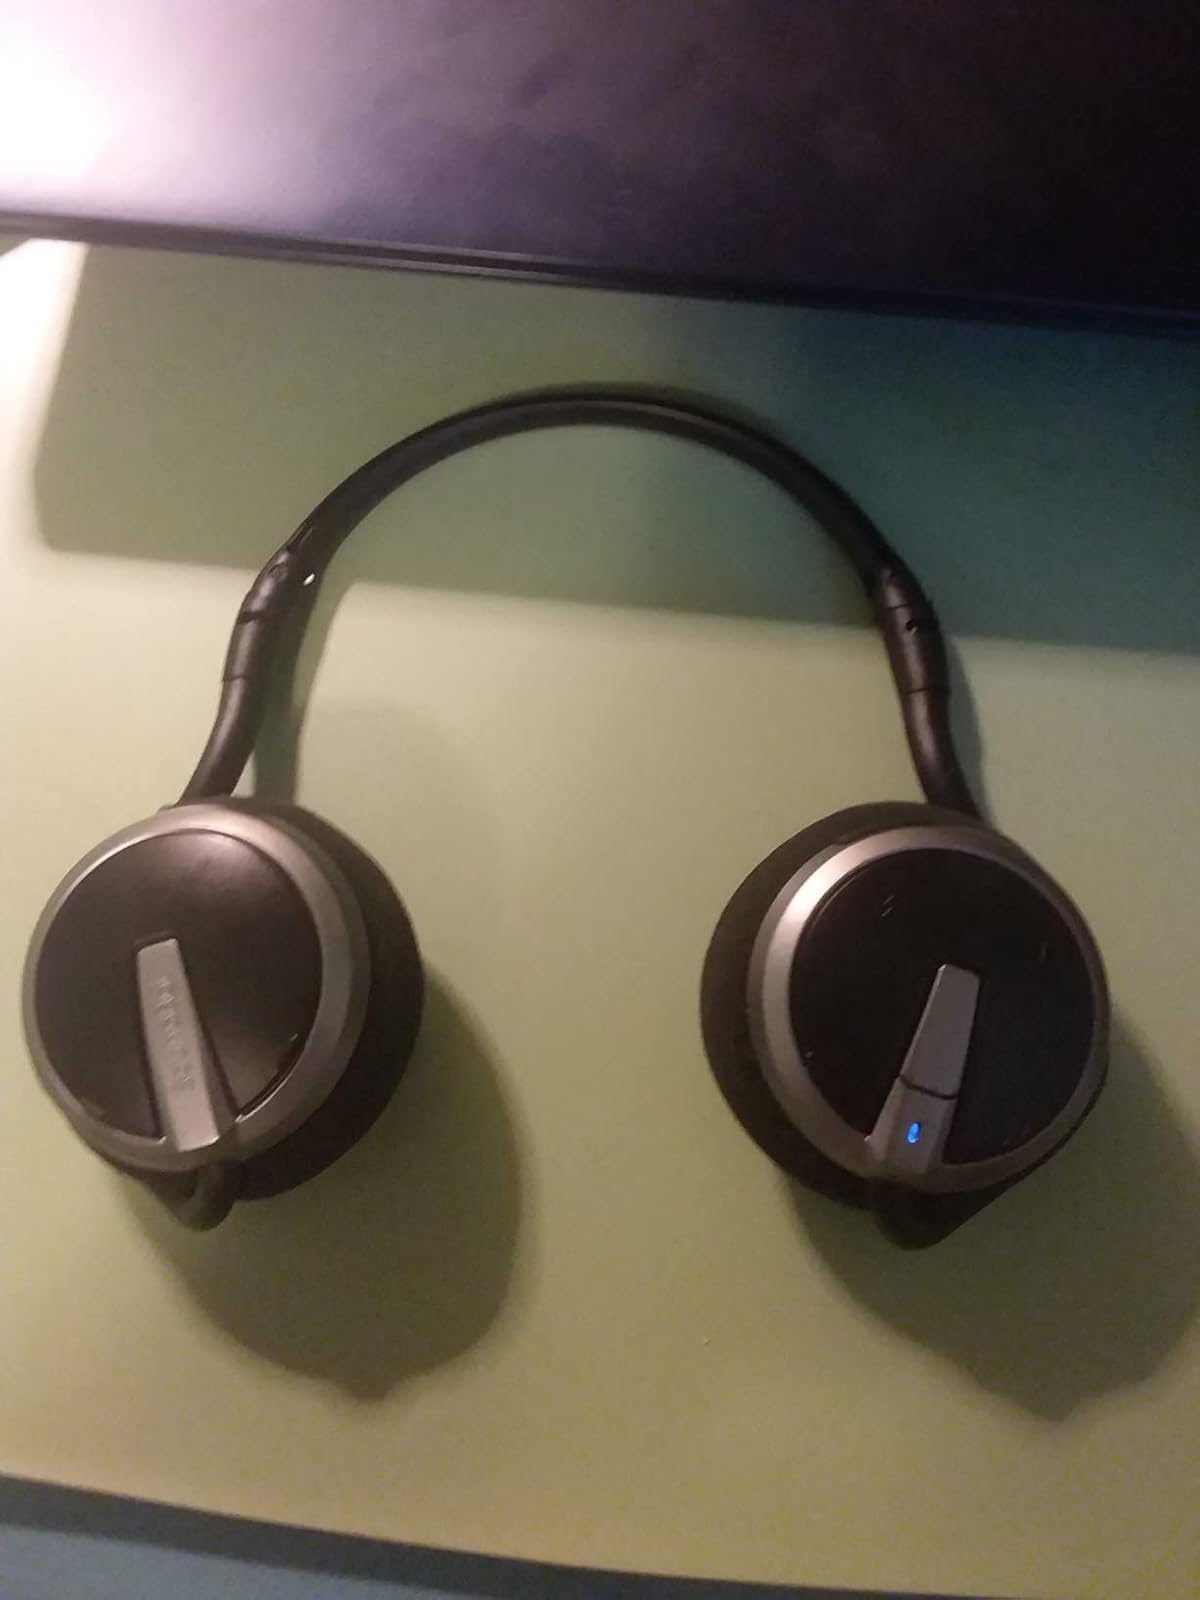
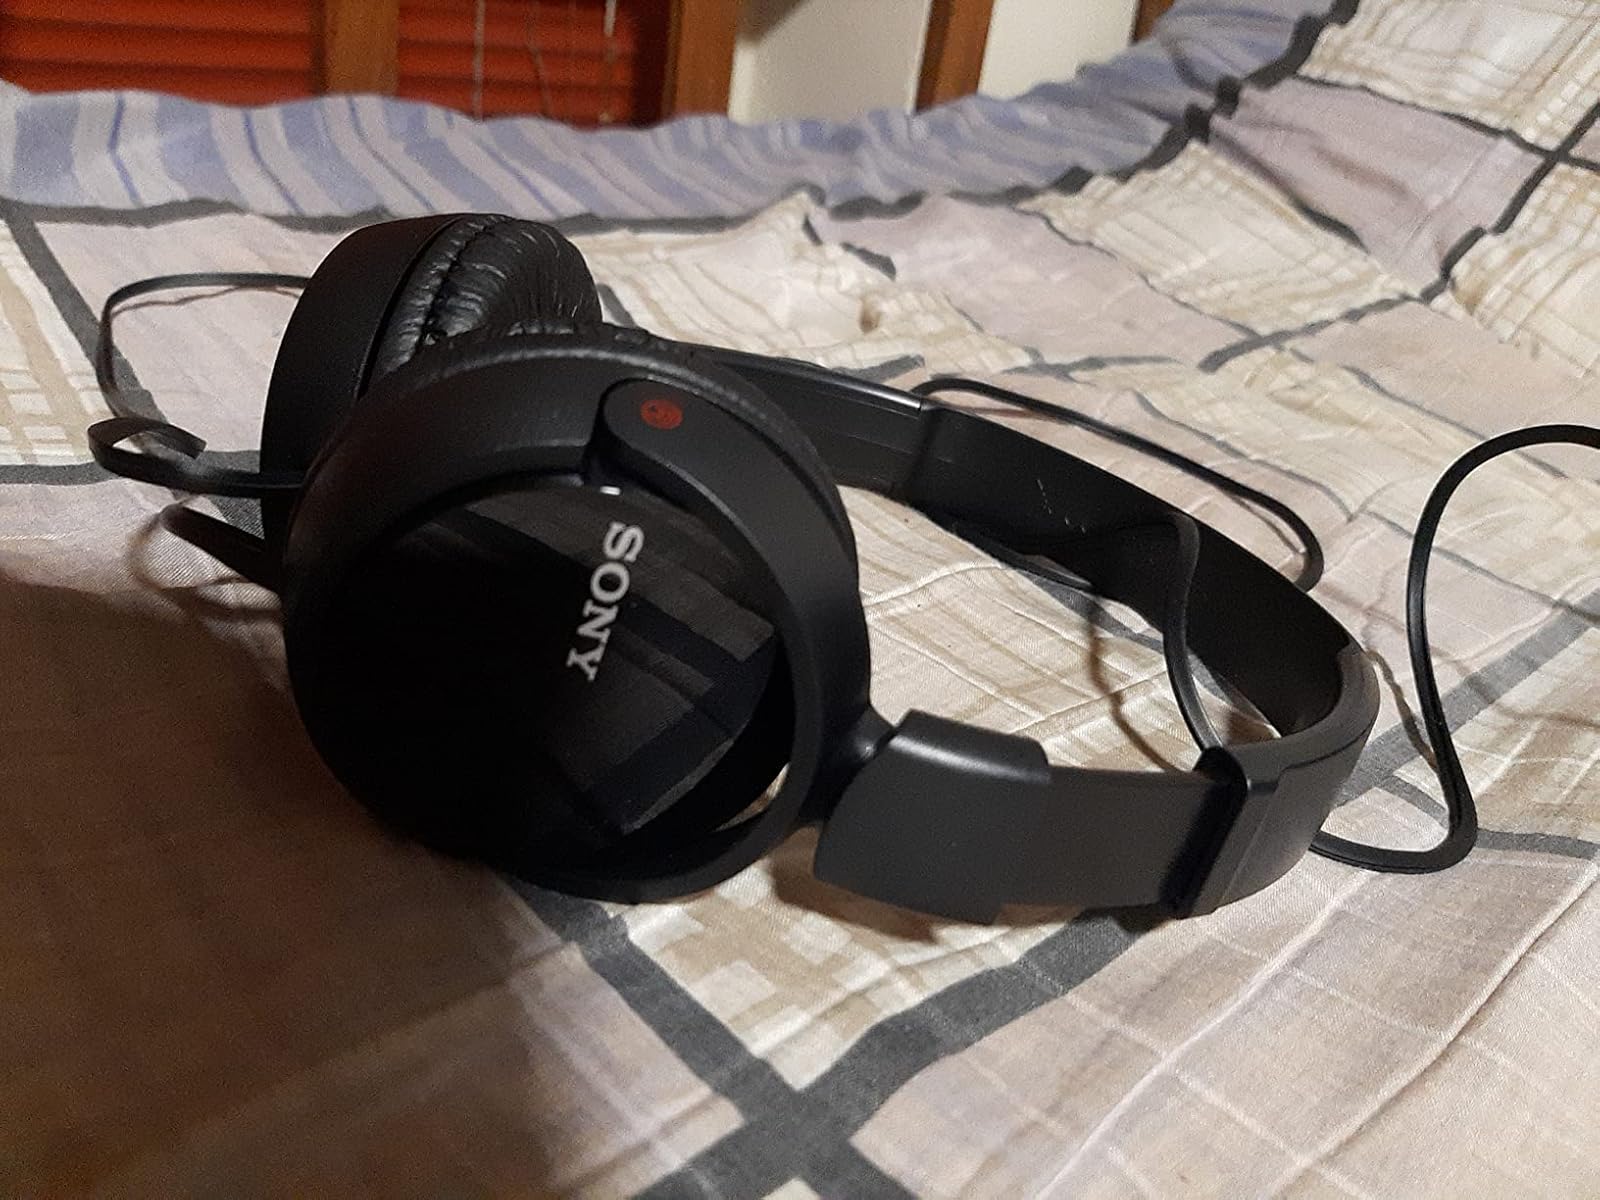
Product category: headphones
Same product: no